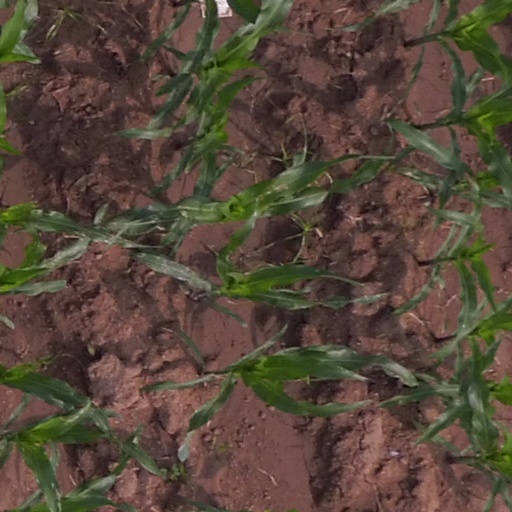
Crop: maize; corn